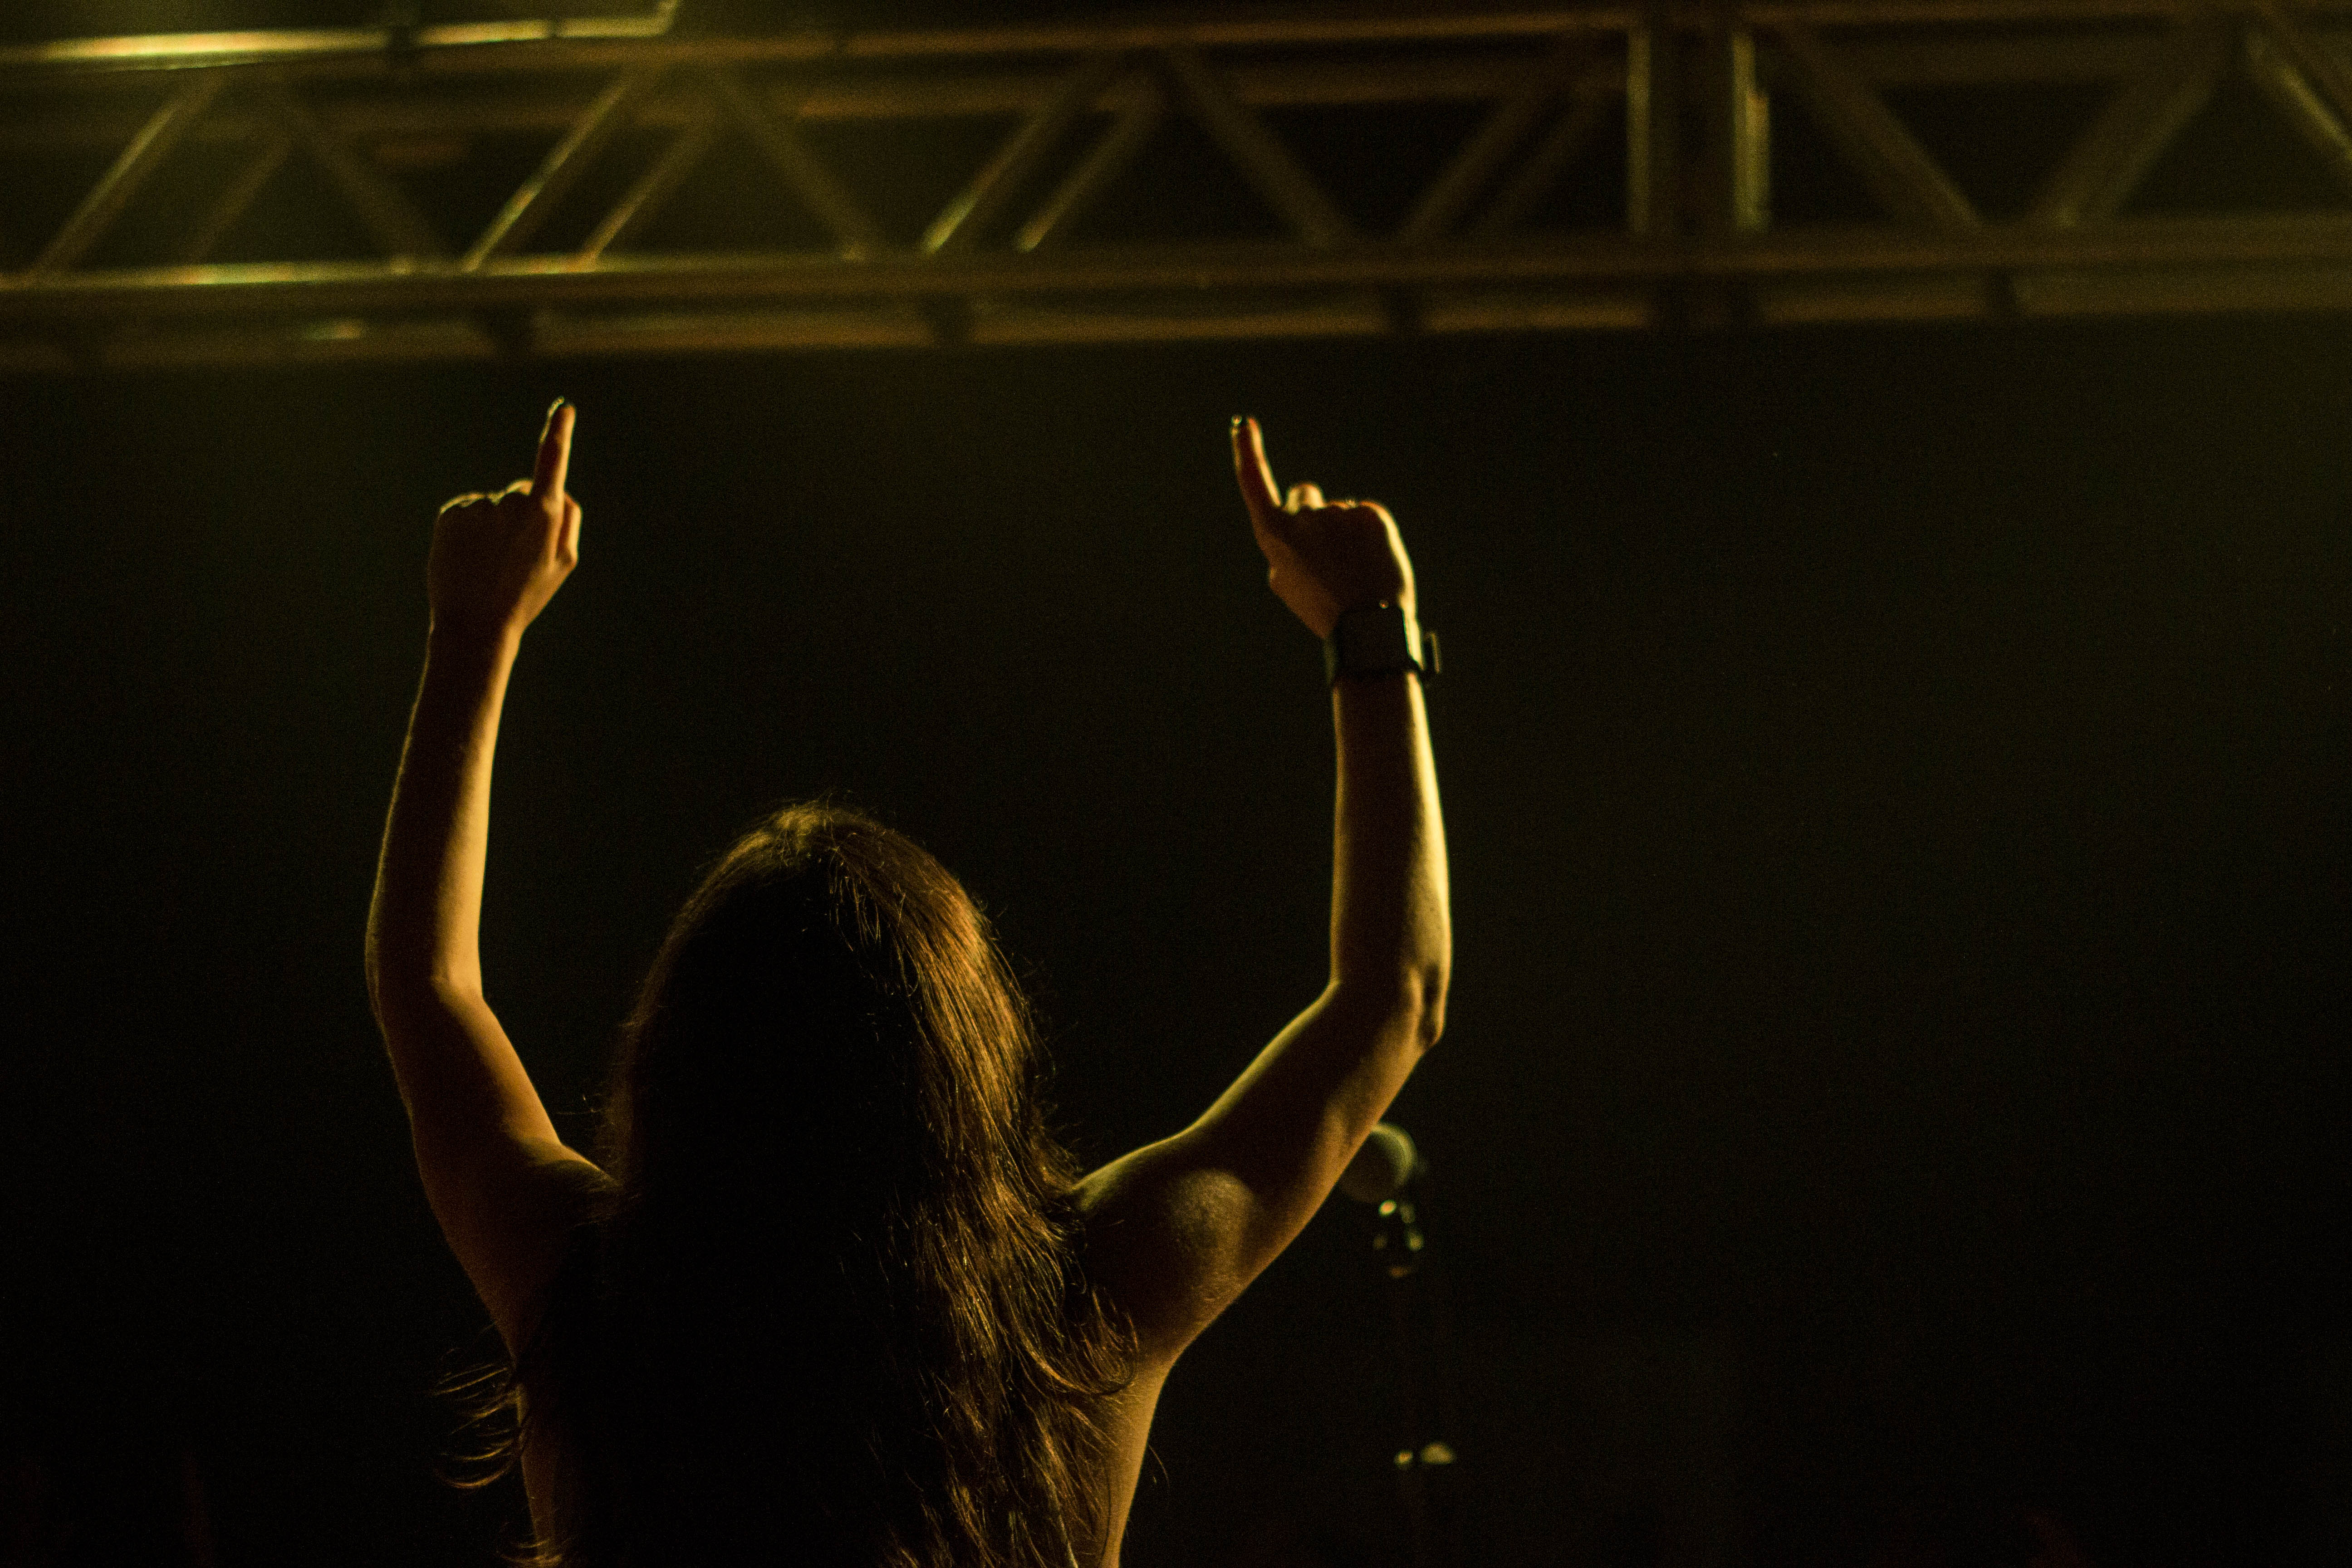
music, light, girl, woman, night, concert, singer, show, microphone, shadow, darkness, performer, energy, performance art, stage, performance, nude, backlit, entertainment, adult, performing arts